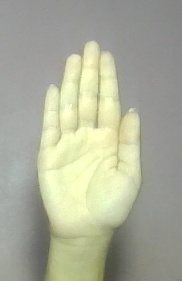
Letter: seen